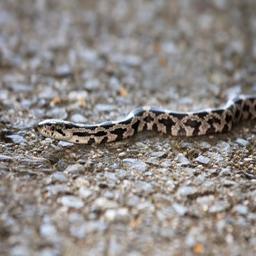
Animal: snakes